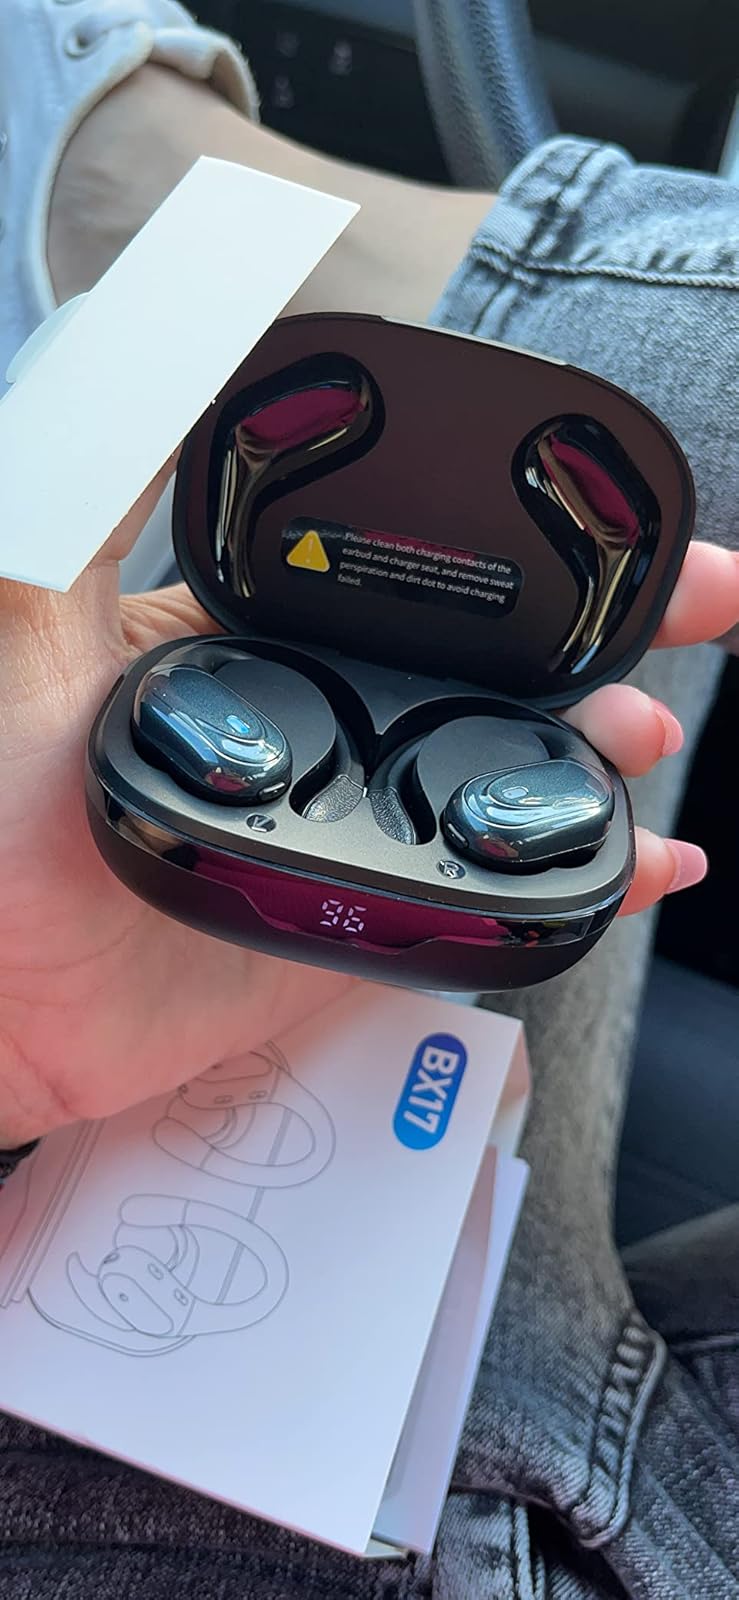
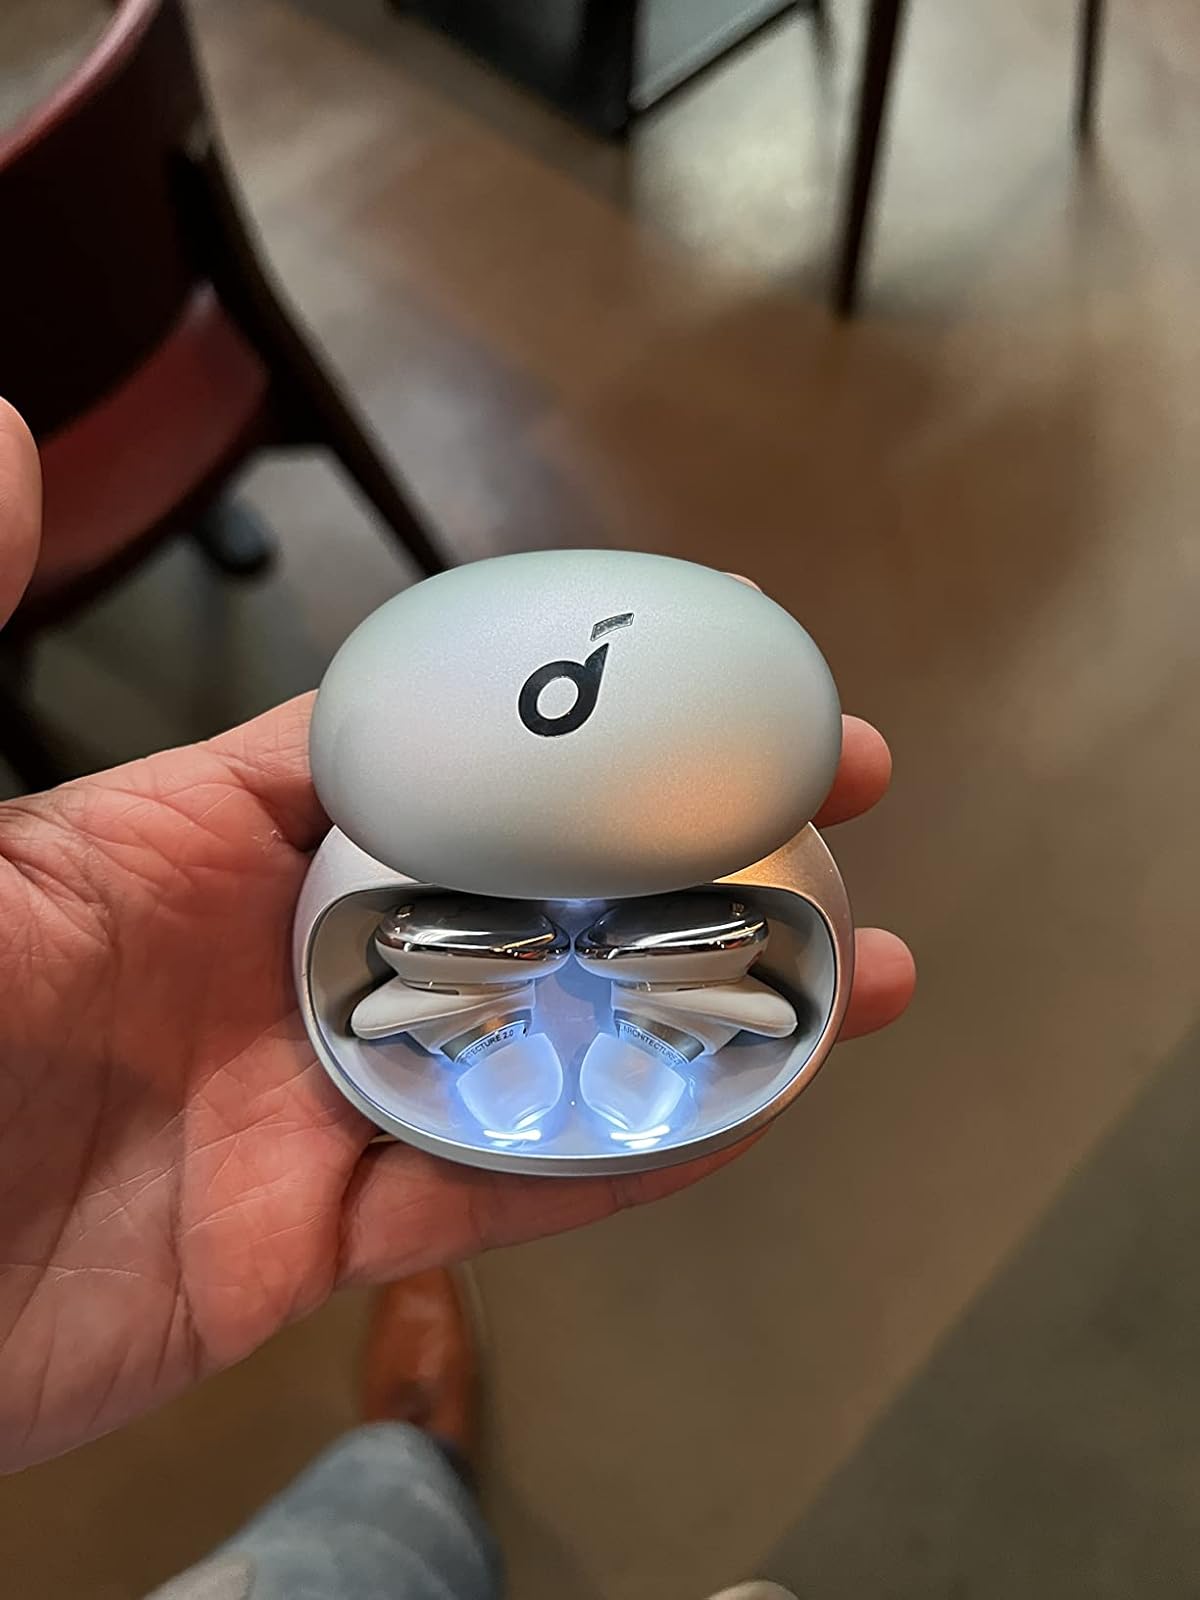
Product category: earbuds
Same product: no